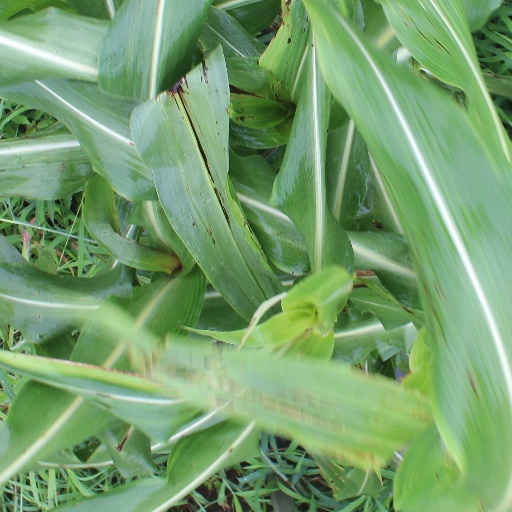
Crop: sorghum